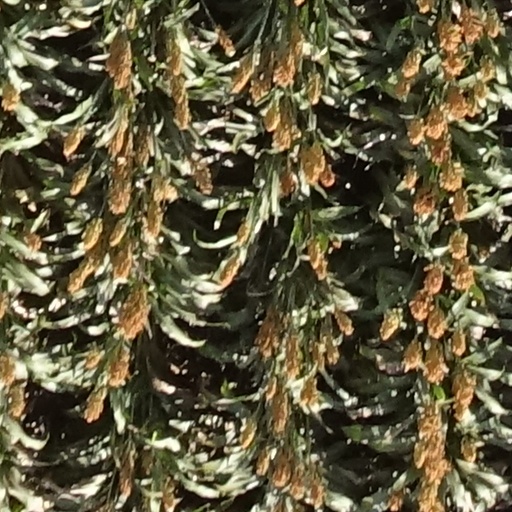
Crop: sorghum